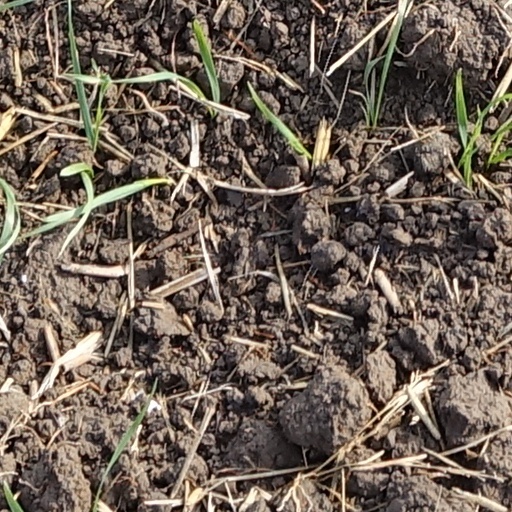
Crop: wheat